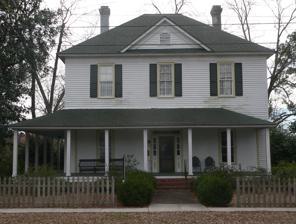
Building: William Apollos James House
Country: United States of America
Year built: 1911
Historic house in South Carolina, United States United States historic place William Apollos James House U.S. National Register of Historic Places William Apollos James house, February 2013 Show map of South Carolina Show map of the United States Location 208 N. Dennis Ave., Bishopville, South Carolina Coordinates 34°13′11″N 80°14′17″W / 34.21972°N 80.23806°W / 34.21972; -80.23806 Area 1 acre (0.40 ha) Built 1903 ( 1903 ) , 1911 Architectural style Colonial Revival NRHP reference No. 99000200 Added to NRHP October 6, 1999 William Apollos James House is a historic home located at Bishopville , Lee County, South Carolina .  It was built in 1903, as a one-story, Folk Victorian cottage with a center gabled dormer. It was enlarged and altered in 1911, in the Colonial Revival style, with the addition of a second story with hipped roof, and a hip-roofed wraparound porch. It was the home of William Apollos James (1857–1930), prominent state representative, agriculturalist, businessman, and community leader of Lee County.  Also on the property is a collection of historic and interesting flora in its ornamental and fruit garden, along with mature trees and shrubs. The house serves as the headquarters for the Lee County Historical Society. It was added to the National Register of Historic Places in 1999. References